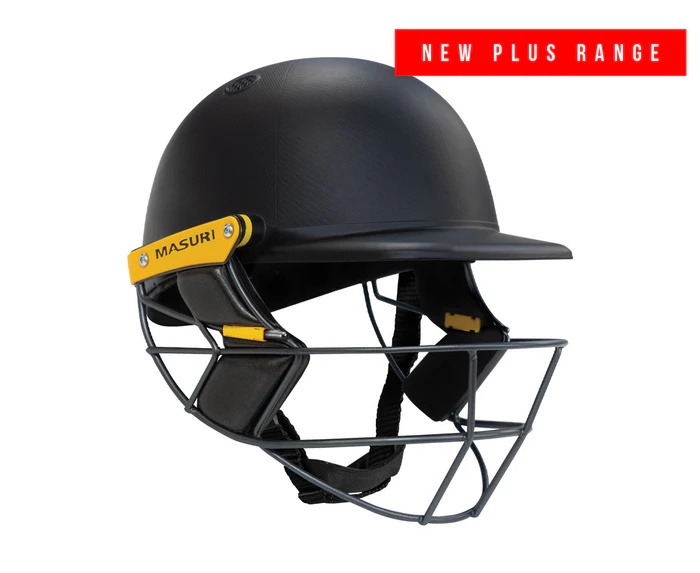
MASURI Cricket Helmet T LINE PLUS STEEL
The new T Line Plus Steel helmet takes one of our most popular helmet models for cricketers at every level and upgrades it with a stylish new matt painted outer shell as part of our new OS3 range. Maintaining the look and feel of Masuri’s MK2 range, this helmet features an air-flow cooling system and single shell for protection, as well as a single bar steel faceguard for a traditional look at an affordable price point. The new painted outer shell provides a sleek modern look and feel to this helmet, mirroring our innovative TF3D custom range which is chosen by professional cricketers across the world. The T Line spec is preferred and trusted by players across the world including Joe Root, Usman Khawaja and Tom Latham. This cricket helmet is compliant with BS 7928:2013+A1:2019. Leading the way and defining the industry standard in cricket helmet manufacturing, Masuri is the only cricket helmet manufacturer that has ISO accredited factories and processes, giving you reassurance that all of its products are made to a consistently high standard.
Brand: SMZSPORTS
Category: Sporting Goods > Athletics > Cricket > Cricket Protective Gear > Cricket Helmets